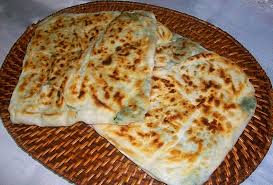
Yemek: gozleme